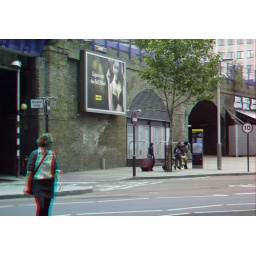
The Wonderbra effect 3D Billboard in anaglyph 3D red cyan glasses to view